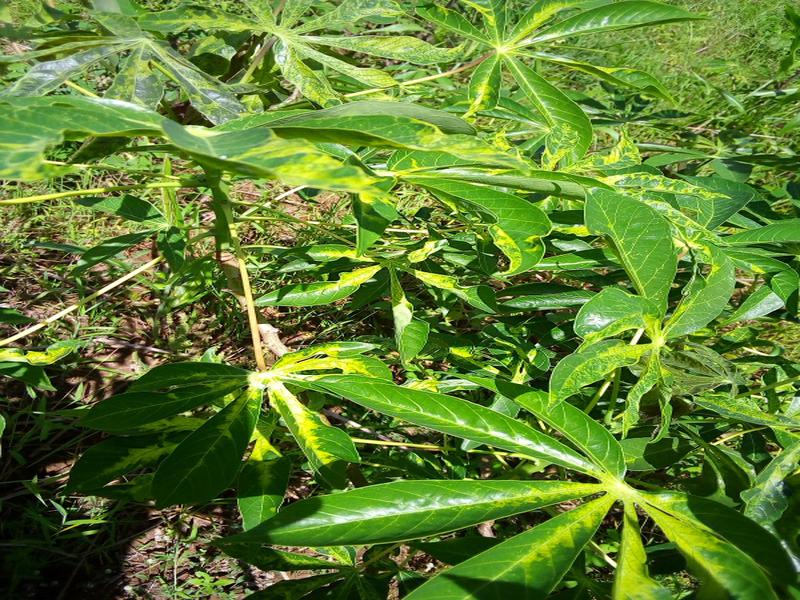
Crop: cassava
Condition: mosaic_disease